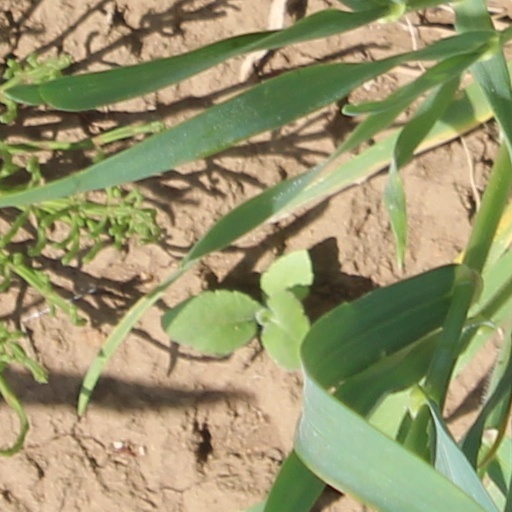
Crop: wheat